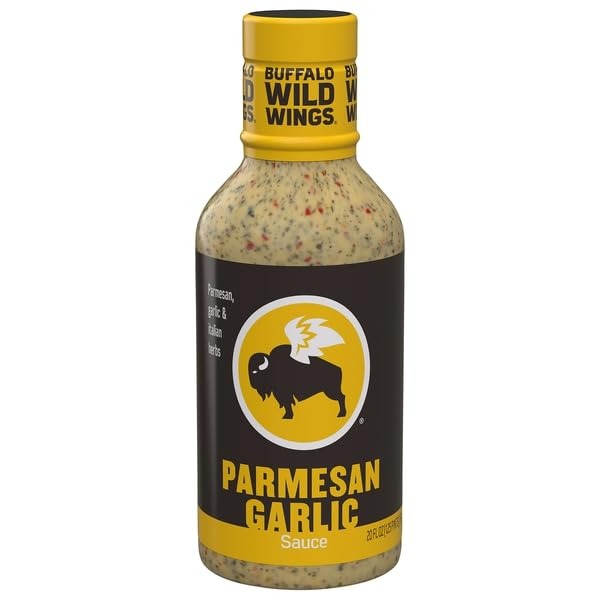
Item Name: Buffalo Wild Wings, Sauce Parmesan Garlic, 20 Ounce
Product Description: Buffalo Wing Sauces
Value: 20.0
Unit: Ounce

Price: 5.48